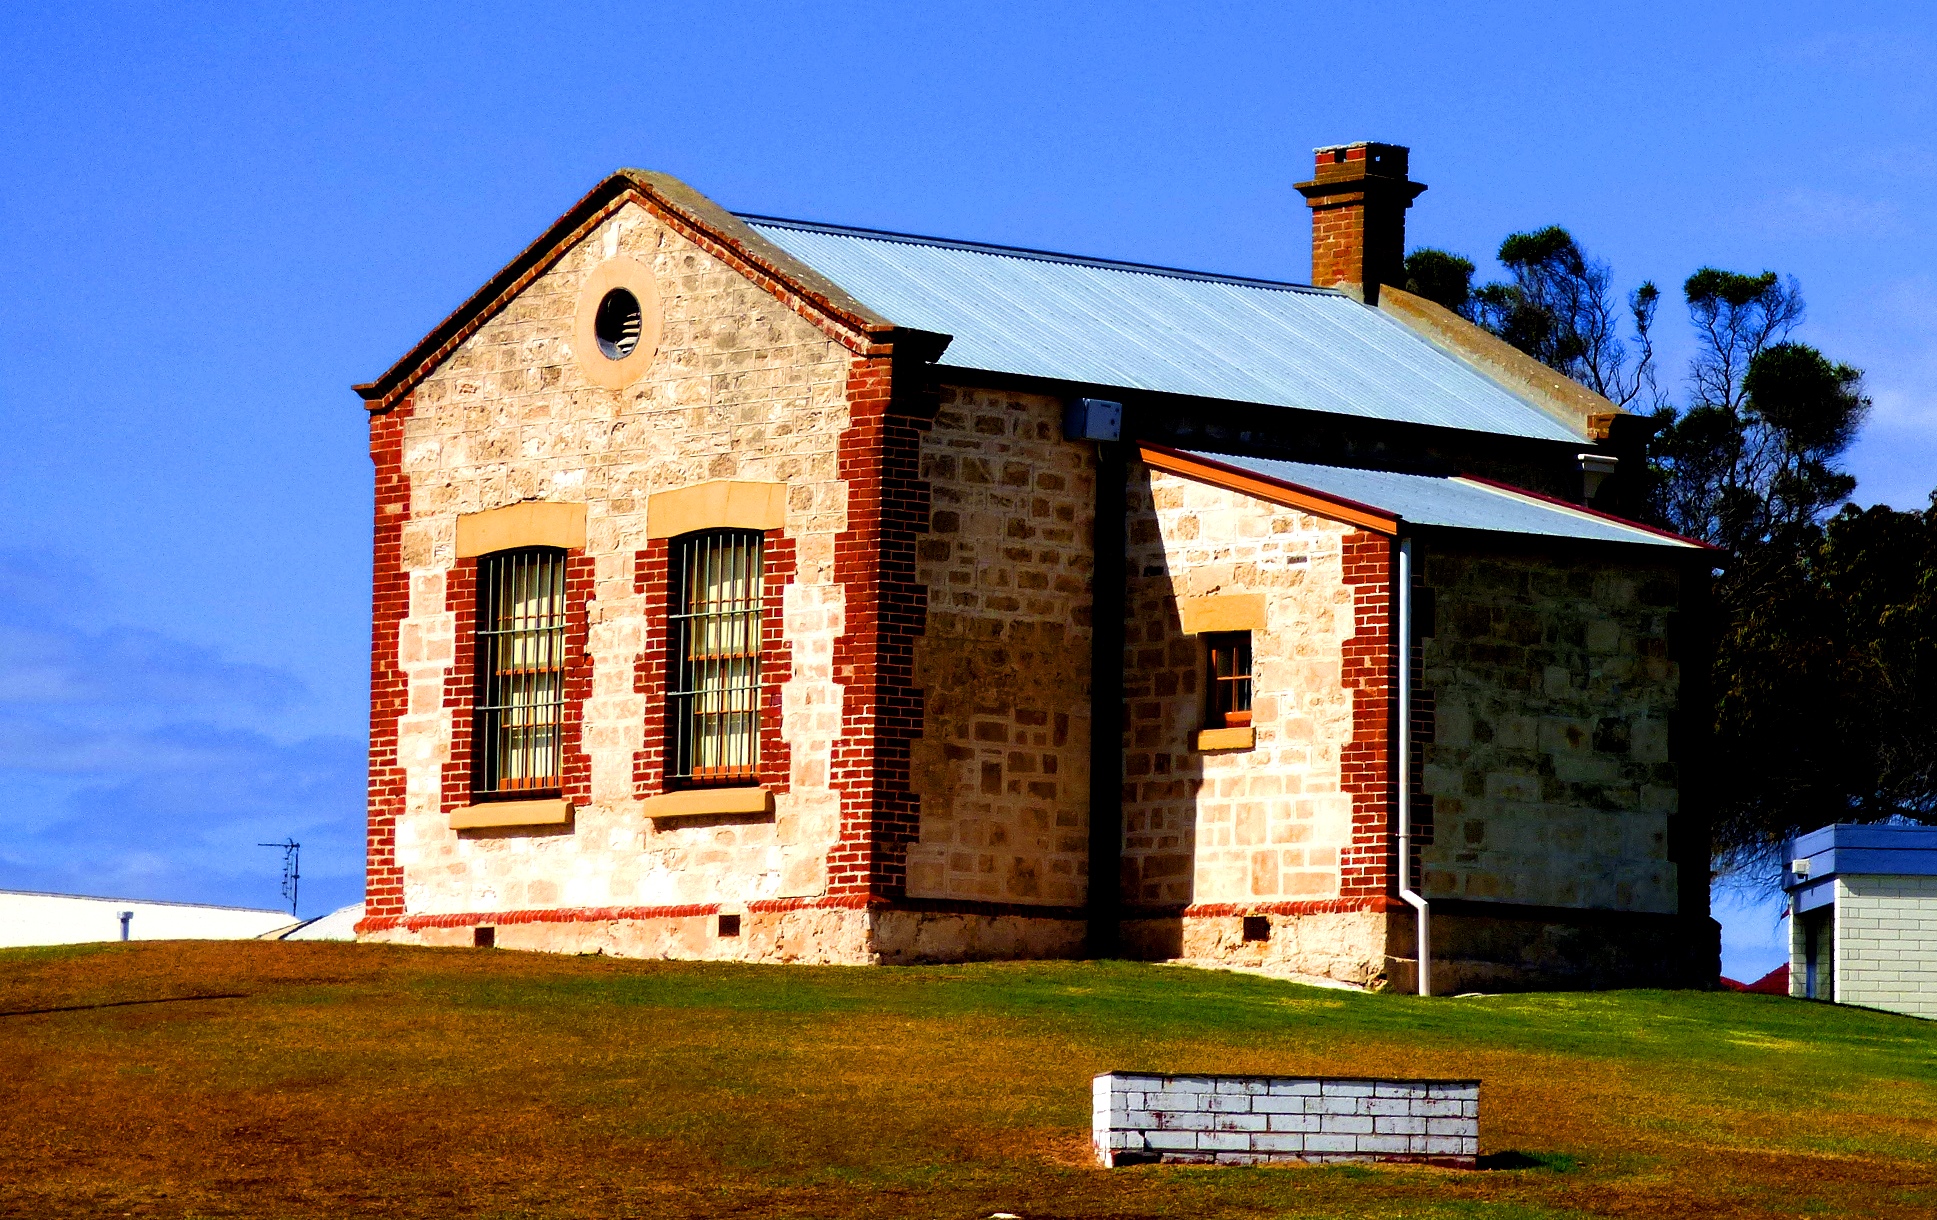
iphone, villa, house, texture, building, barn, home, cottage, holiday, facade, property, blue, church, chapel, place of worship, robe, australia, colour, south, location, apartments, farmhouse, composition, estate, adelaide, shapes, dailyshoot, leshainesimages, rural area, residential area